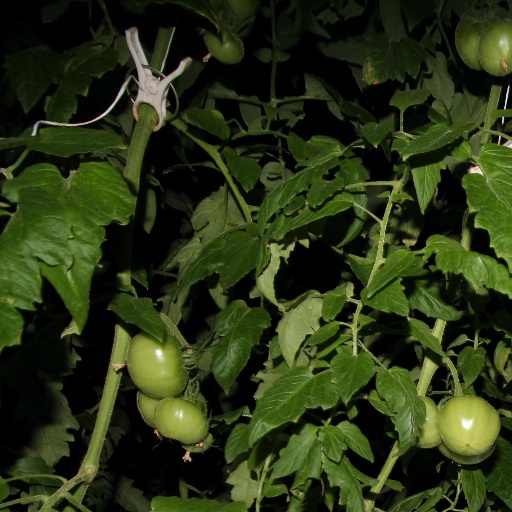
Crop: tomato